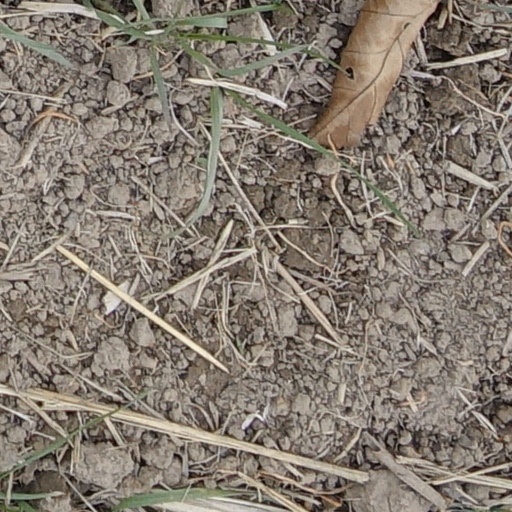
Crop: wheat